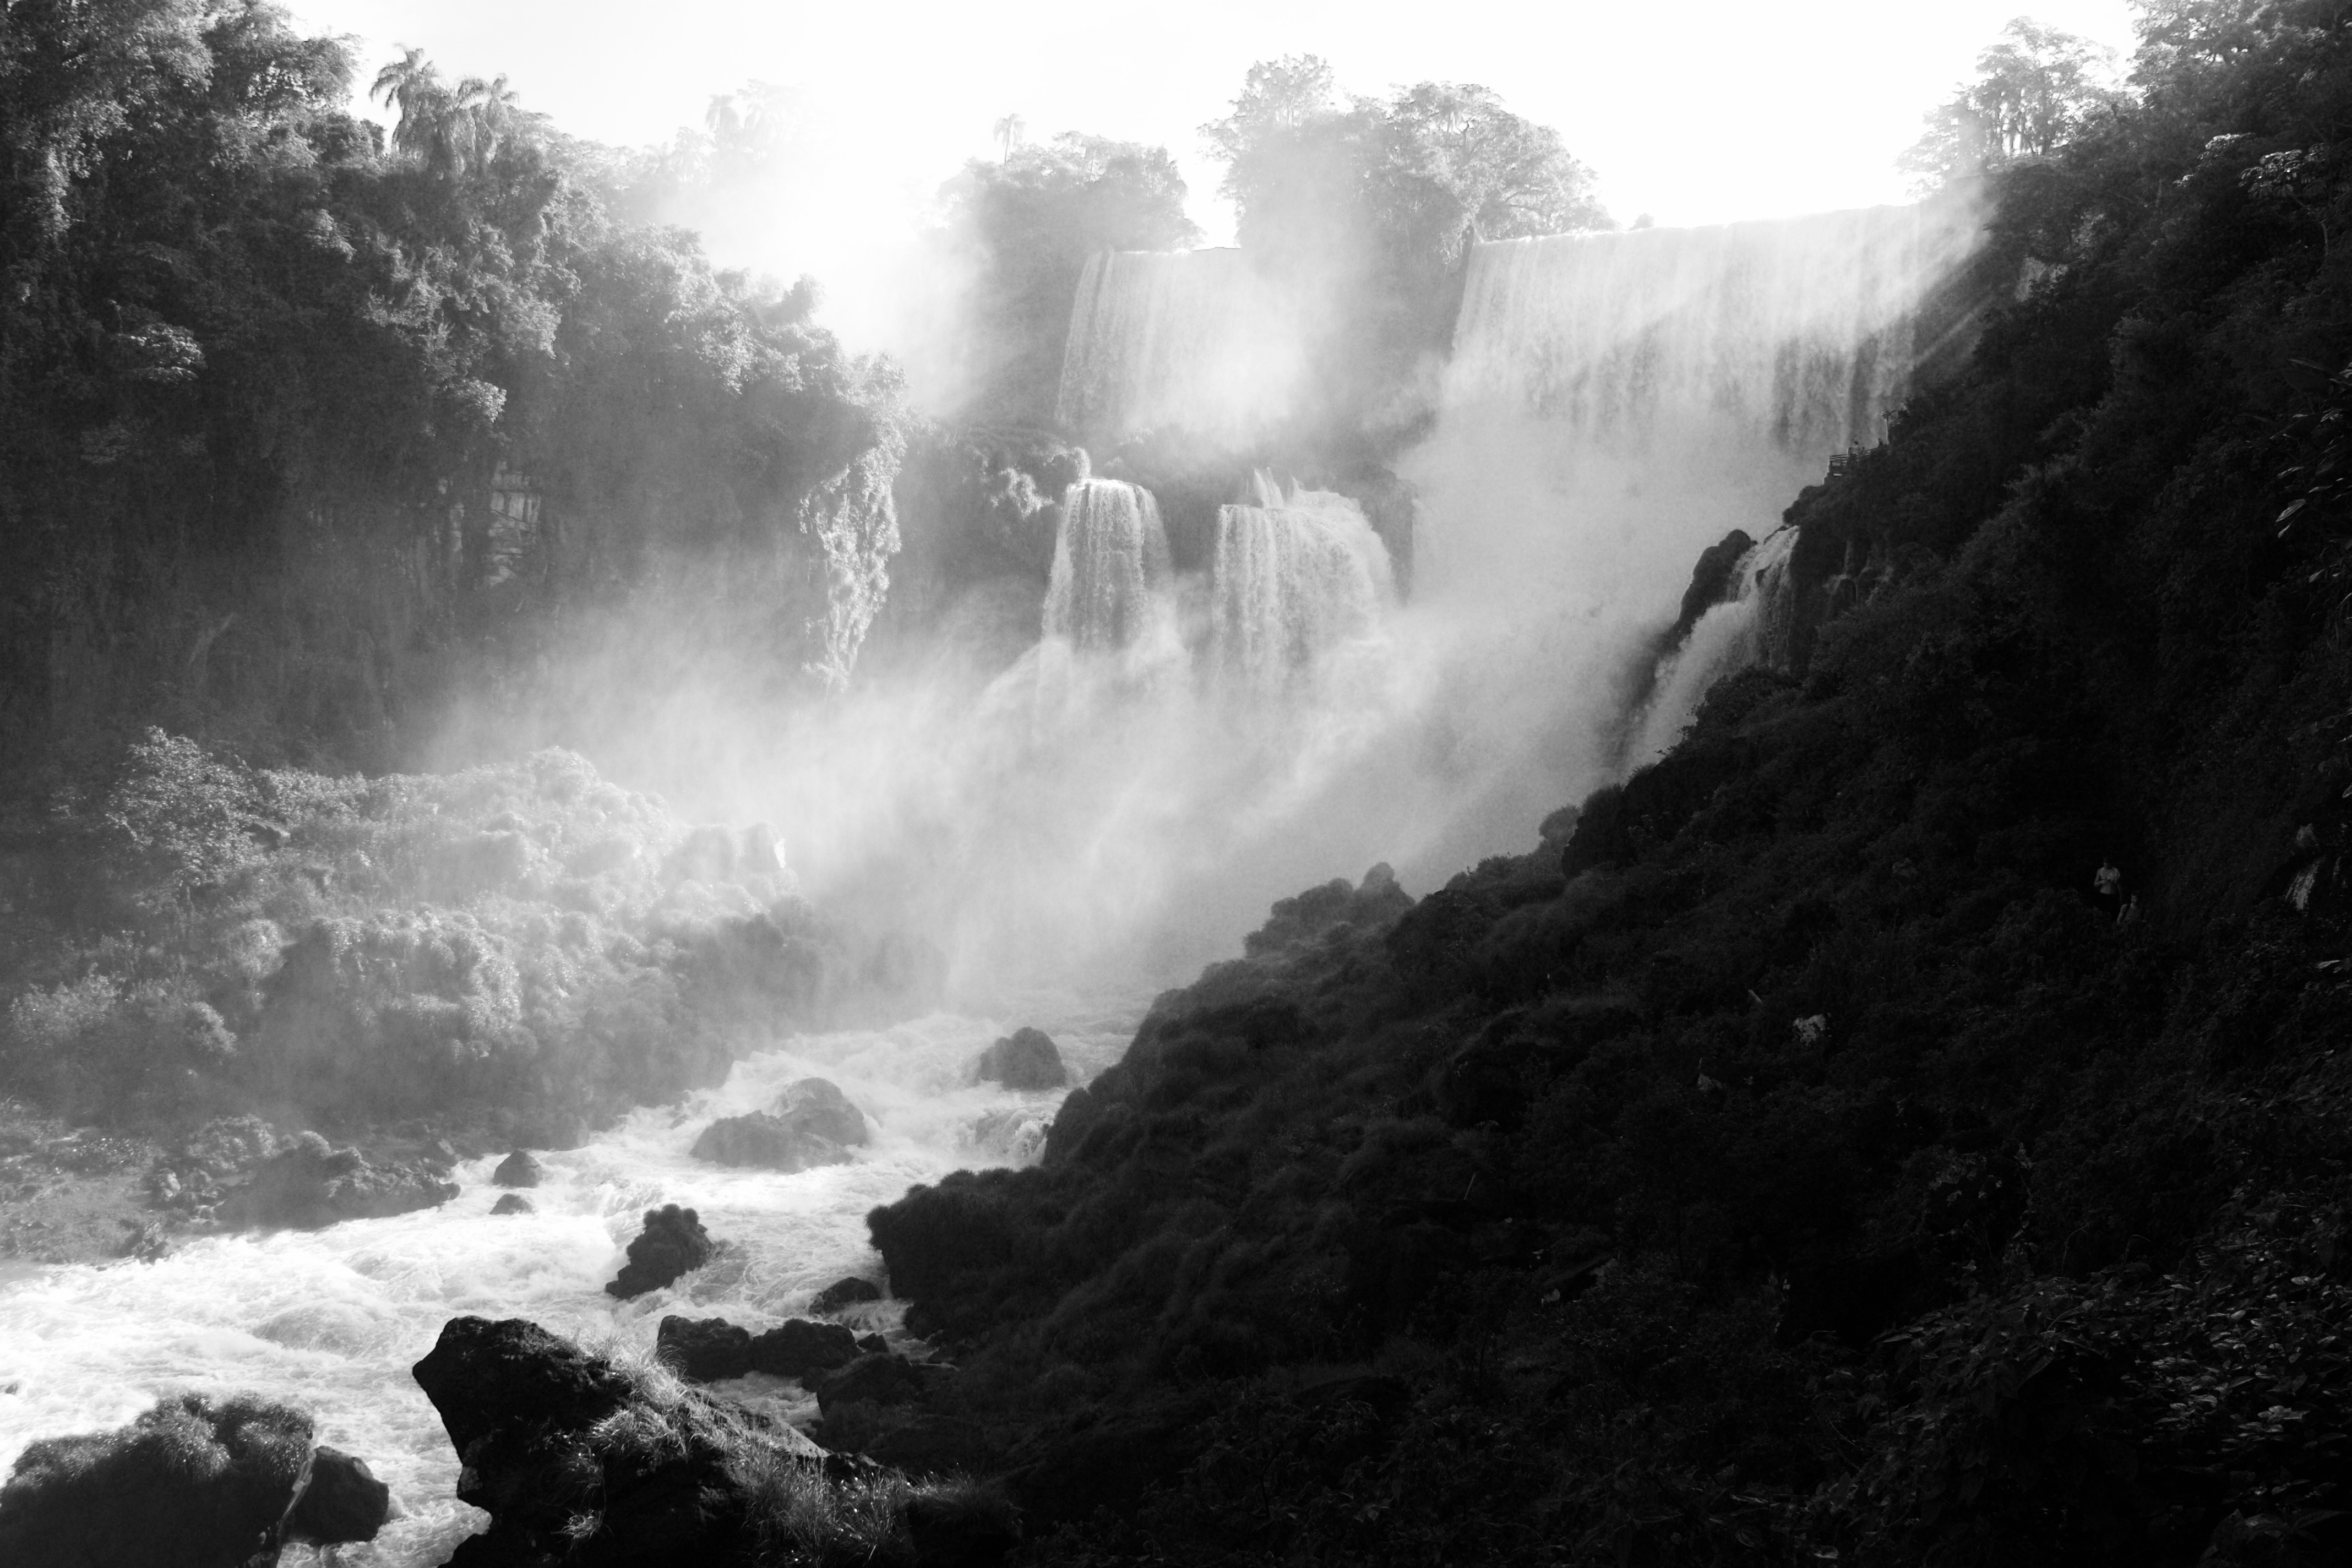
sea, coast, water, nature, rock, waterfall, mountain, cloud, black and white, mist, wave, monochrome, body of water, water feature, monochrome photography, atmospheric phenomenon, wind wave